John Balchen

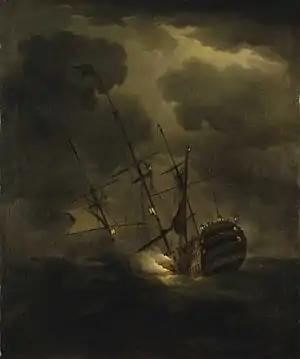
HMS "Victory" sinking with Balchen onboard

Balchen's death was met with national mourning in Britain, where he was regarded as an expert and veteran commander of great talent in seamanship, tactics and ship construction. He was also very popular with sailors below decks, having fought for them in the Admiralty over issues such as allowing volunteer seamen to transfer ship when their captain did the same and giving trustworthy sailors shore visiting privileges. His widow was allowed a pension of £500 a year following her husband's death and the consequent end of his income whilst his son George received a promotion to post captain. George, however, did not long outlive his father, dying of illness in Barbados the following year, aged only 28. His daughter, Frances, married British naval officer Temple West, best known for his role as second-in-command to Admiral John Byng in the Battle of Minorca (1756).